Heimkehrerdenkmal

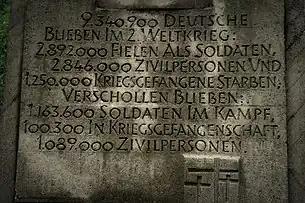
Inscription at Heimkehrerdenkmal.

The Heimkehrerdenkmal consists of four concrete panels representing the suffering of Wehrmacht soldiers. At 28-meters high, the Heimkehrerdenkmal is visible from the nearby highway. The monument sits atop a small hill, surrounded by grass and trees just outside of Friedland, Germany. While the monument does not heroize the German soldiers of World War II, it does conflate the suffering of the soldiers with the German civilians who lost their lives to the war. The monument also makes no mention of the suffering caused by the Wehrmacht soldiers and the Nazi regime.